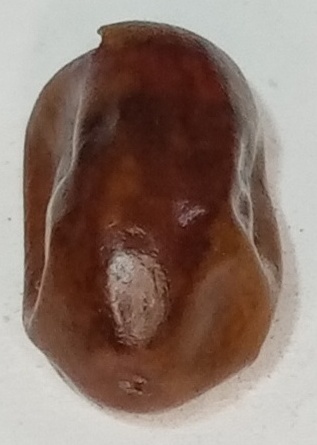
Variety: fasli-toto
Size: medium
Grade: grade-1